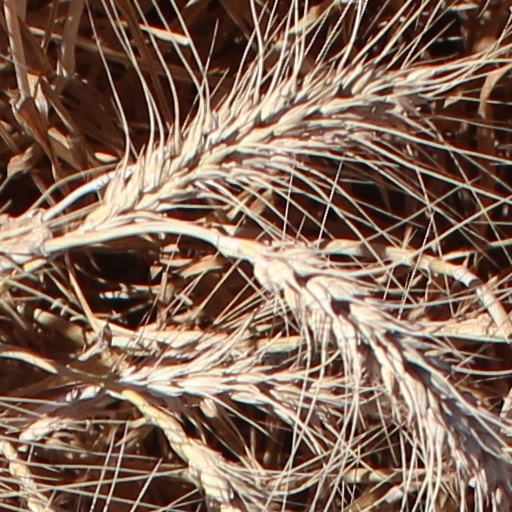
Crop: wheat